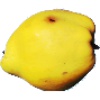
Label: Quince 1